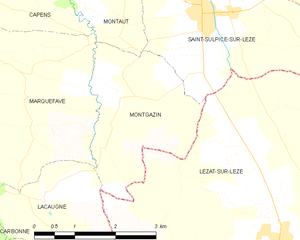
Montgazin est une commune française située dans le département de la Haute-Garonne en région Occitanie.